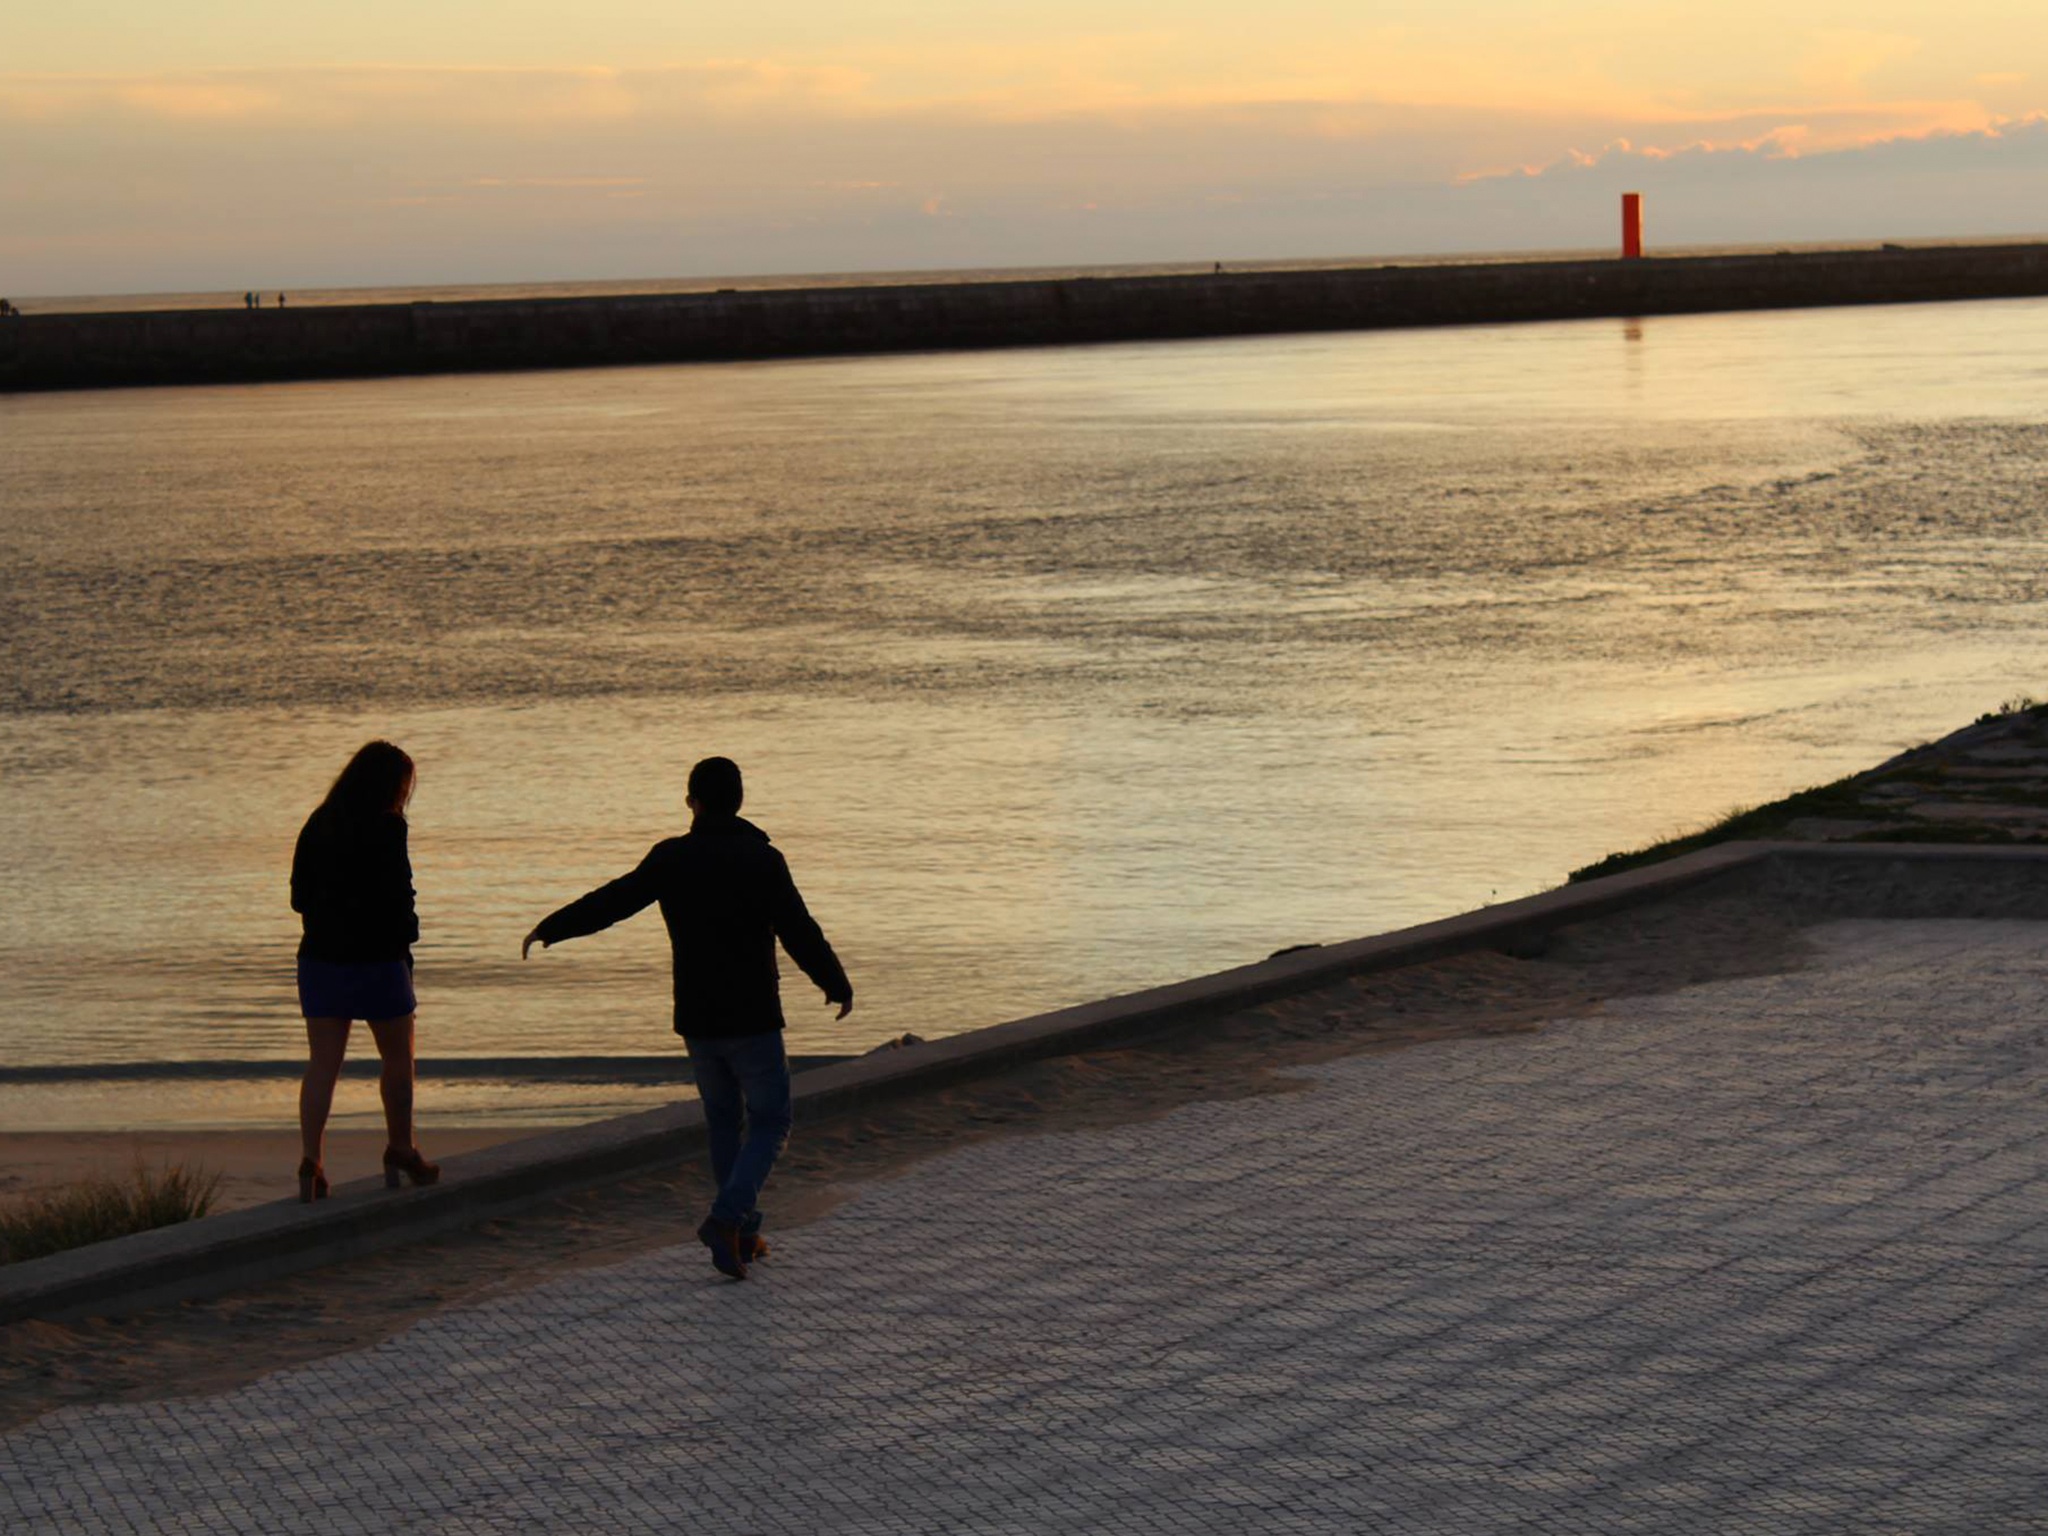
beach, sea, coast, sand, ocean, horizon, boardwalk, sunrise, sunset, morning, shore, wave, dawn, pier, walkway, vacation, dusk, evening, bay, body of water